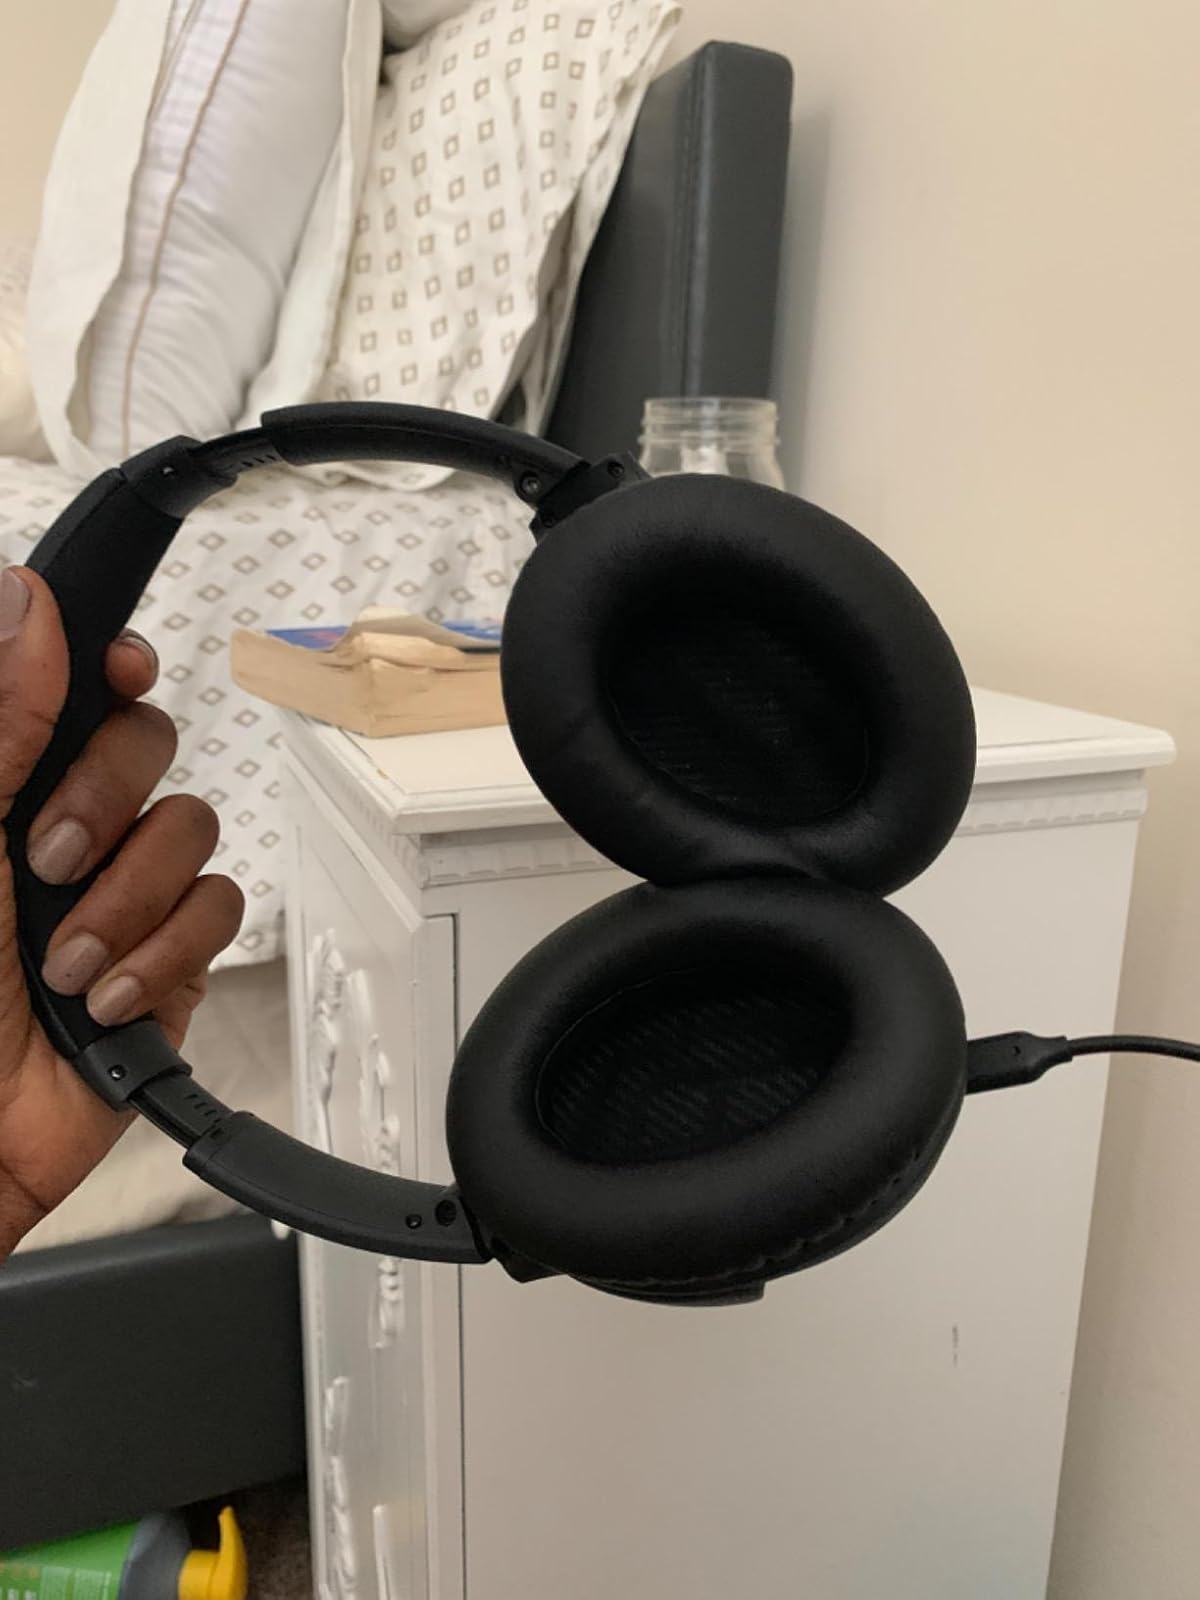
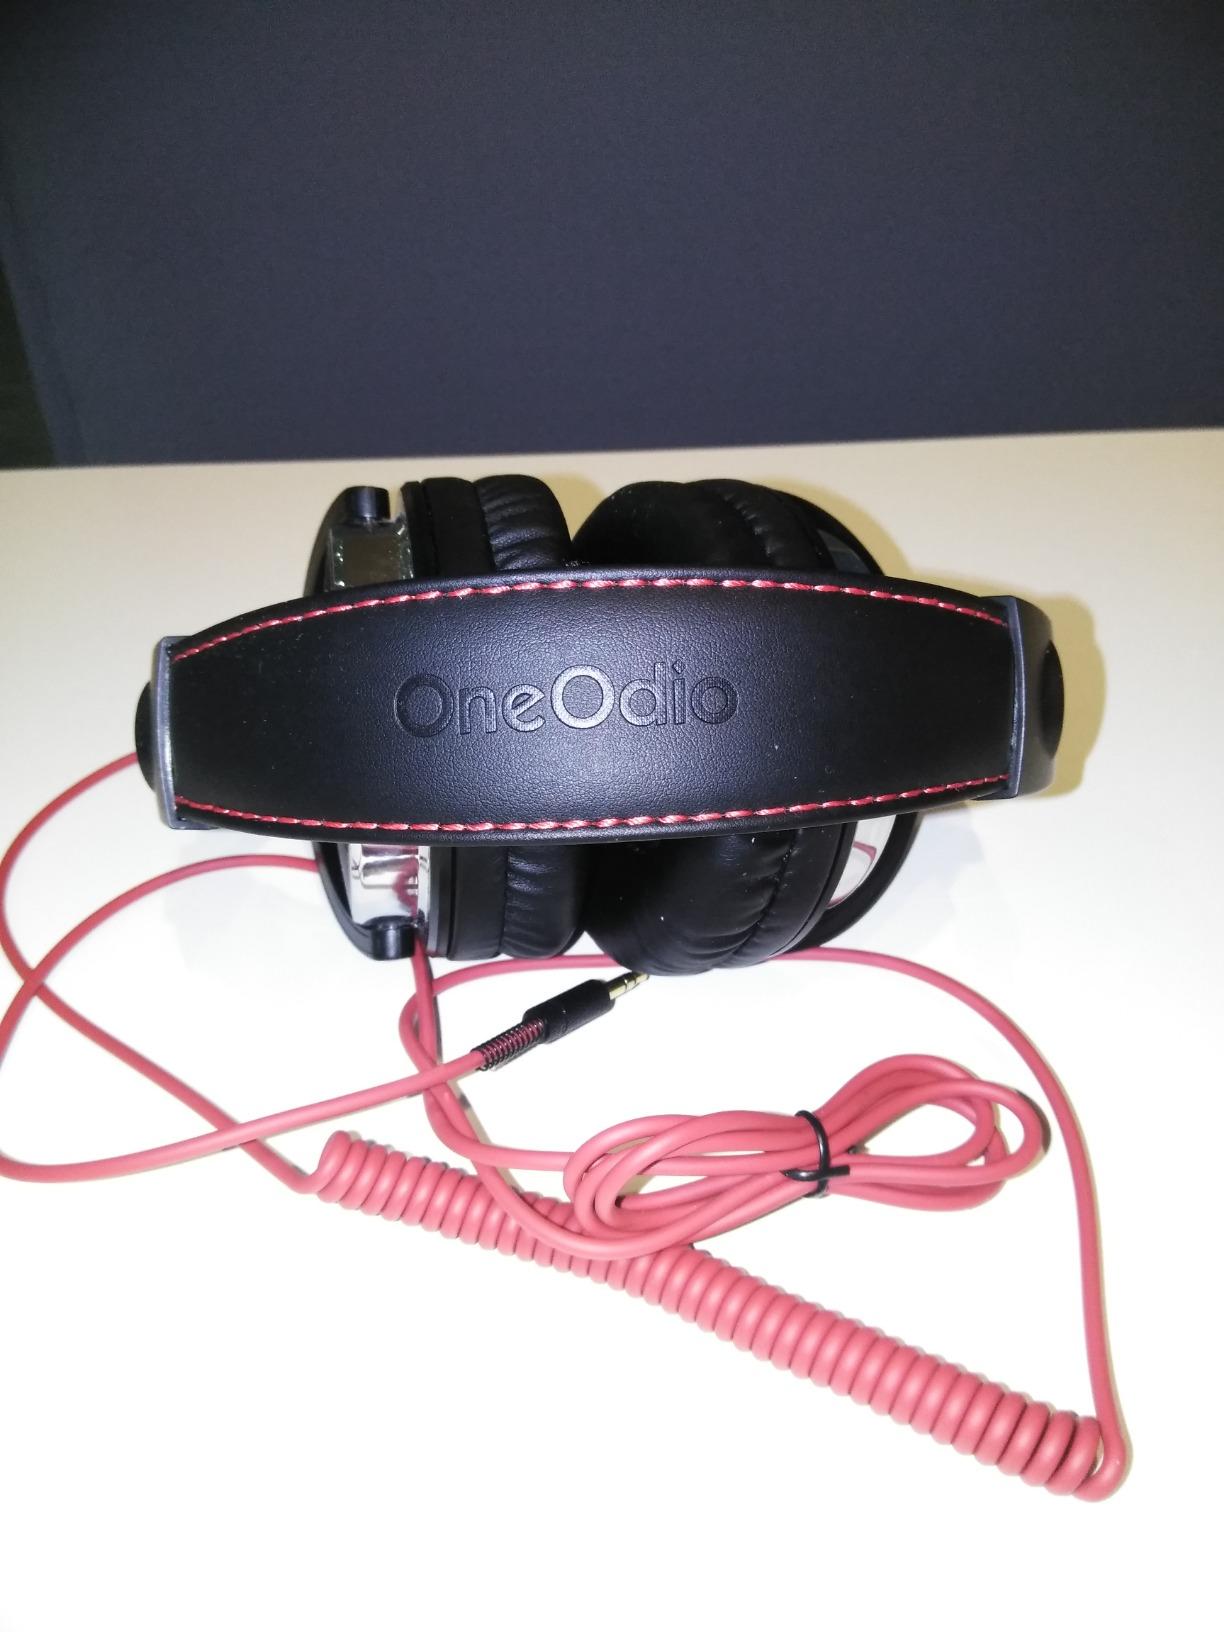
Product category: headphones
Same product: no